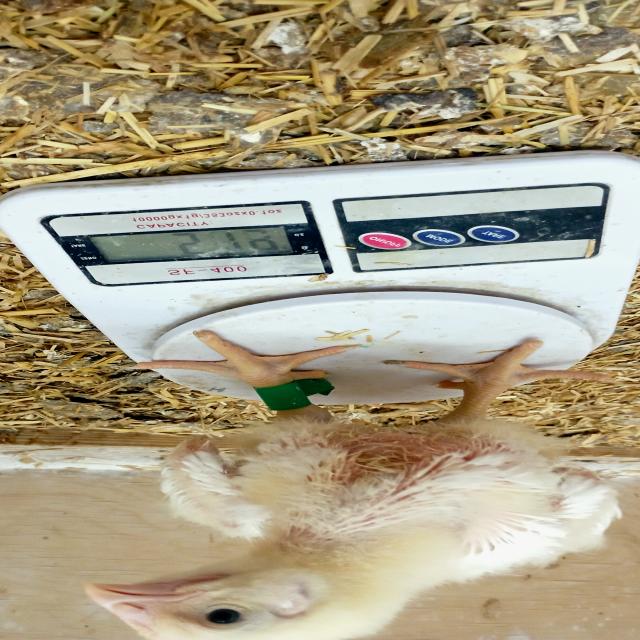
Weight: 580 g